Robert Salarnier

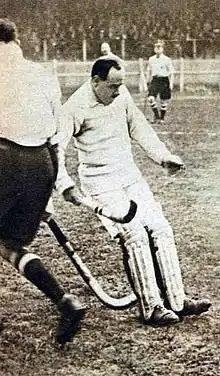
Robert Salarnier in 1923

Robert Salarnier (20 July 1890 – 10 April 1967) was a French field hockey player. He competed in the men's tournament at the 1928 Summer Olympics.